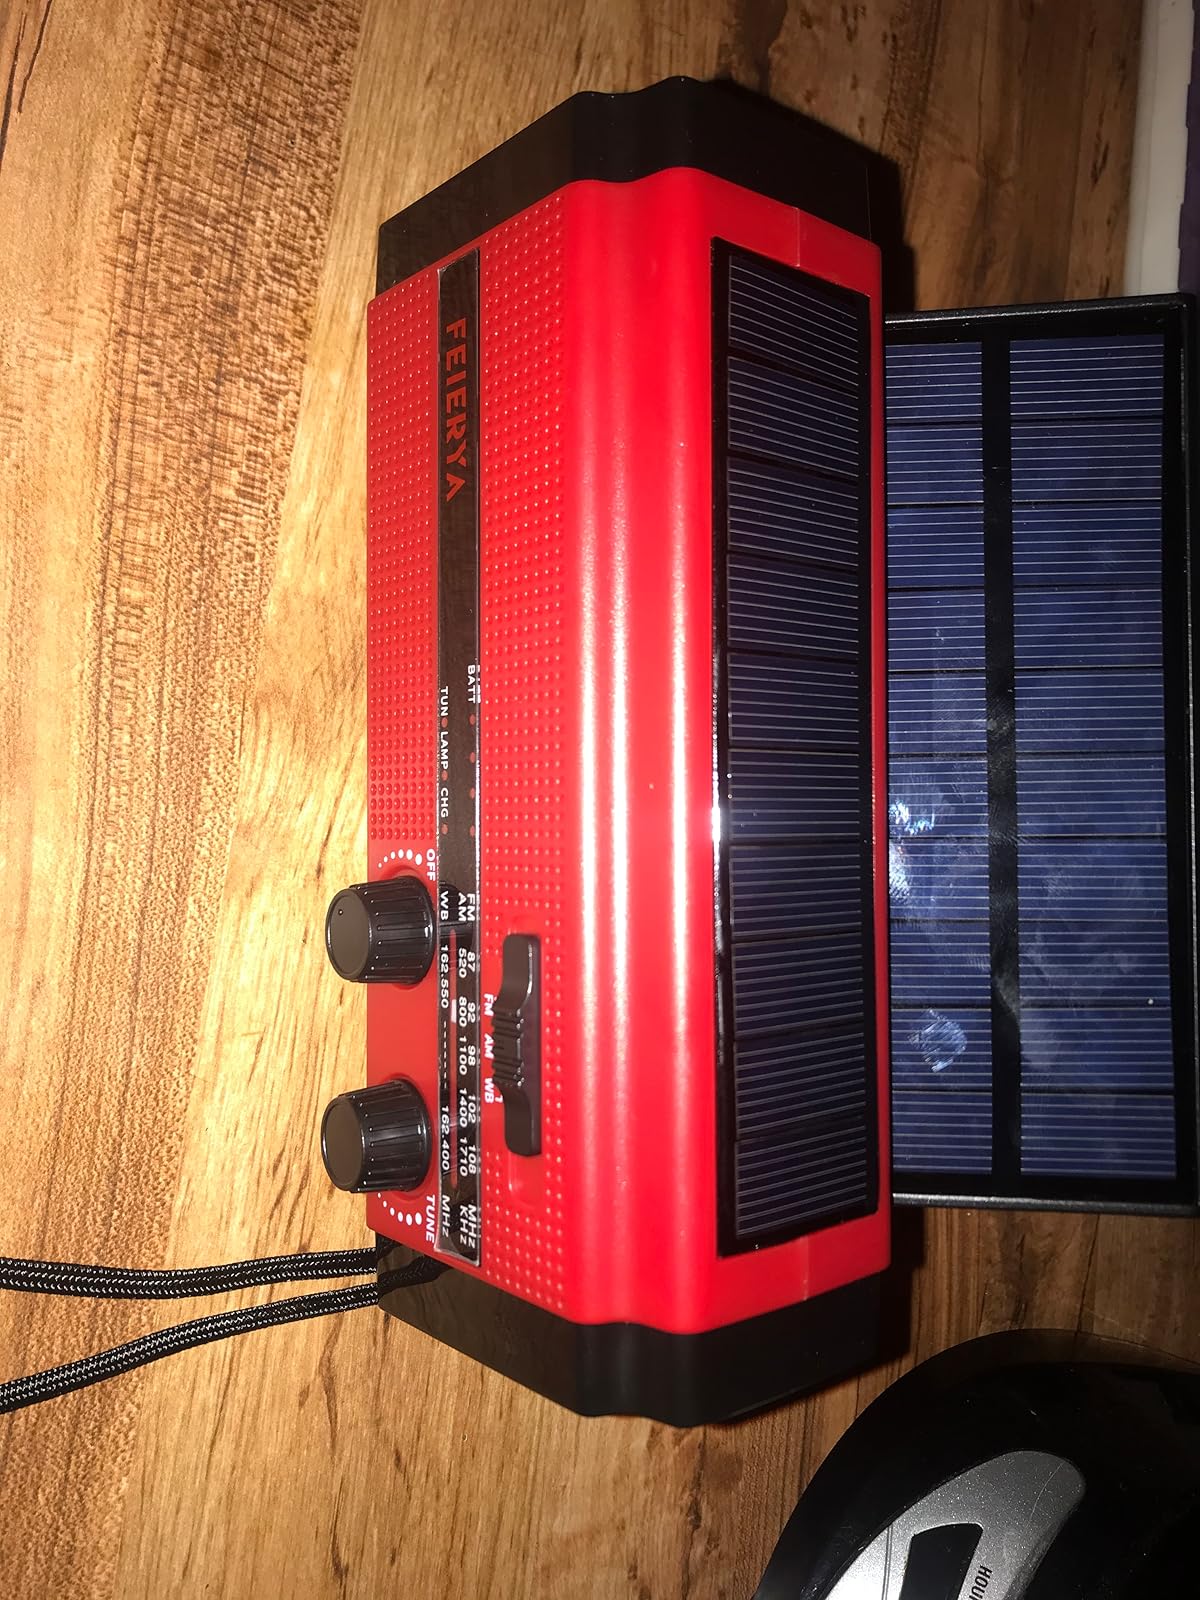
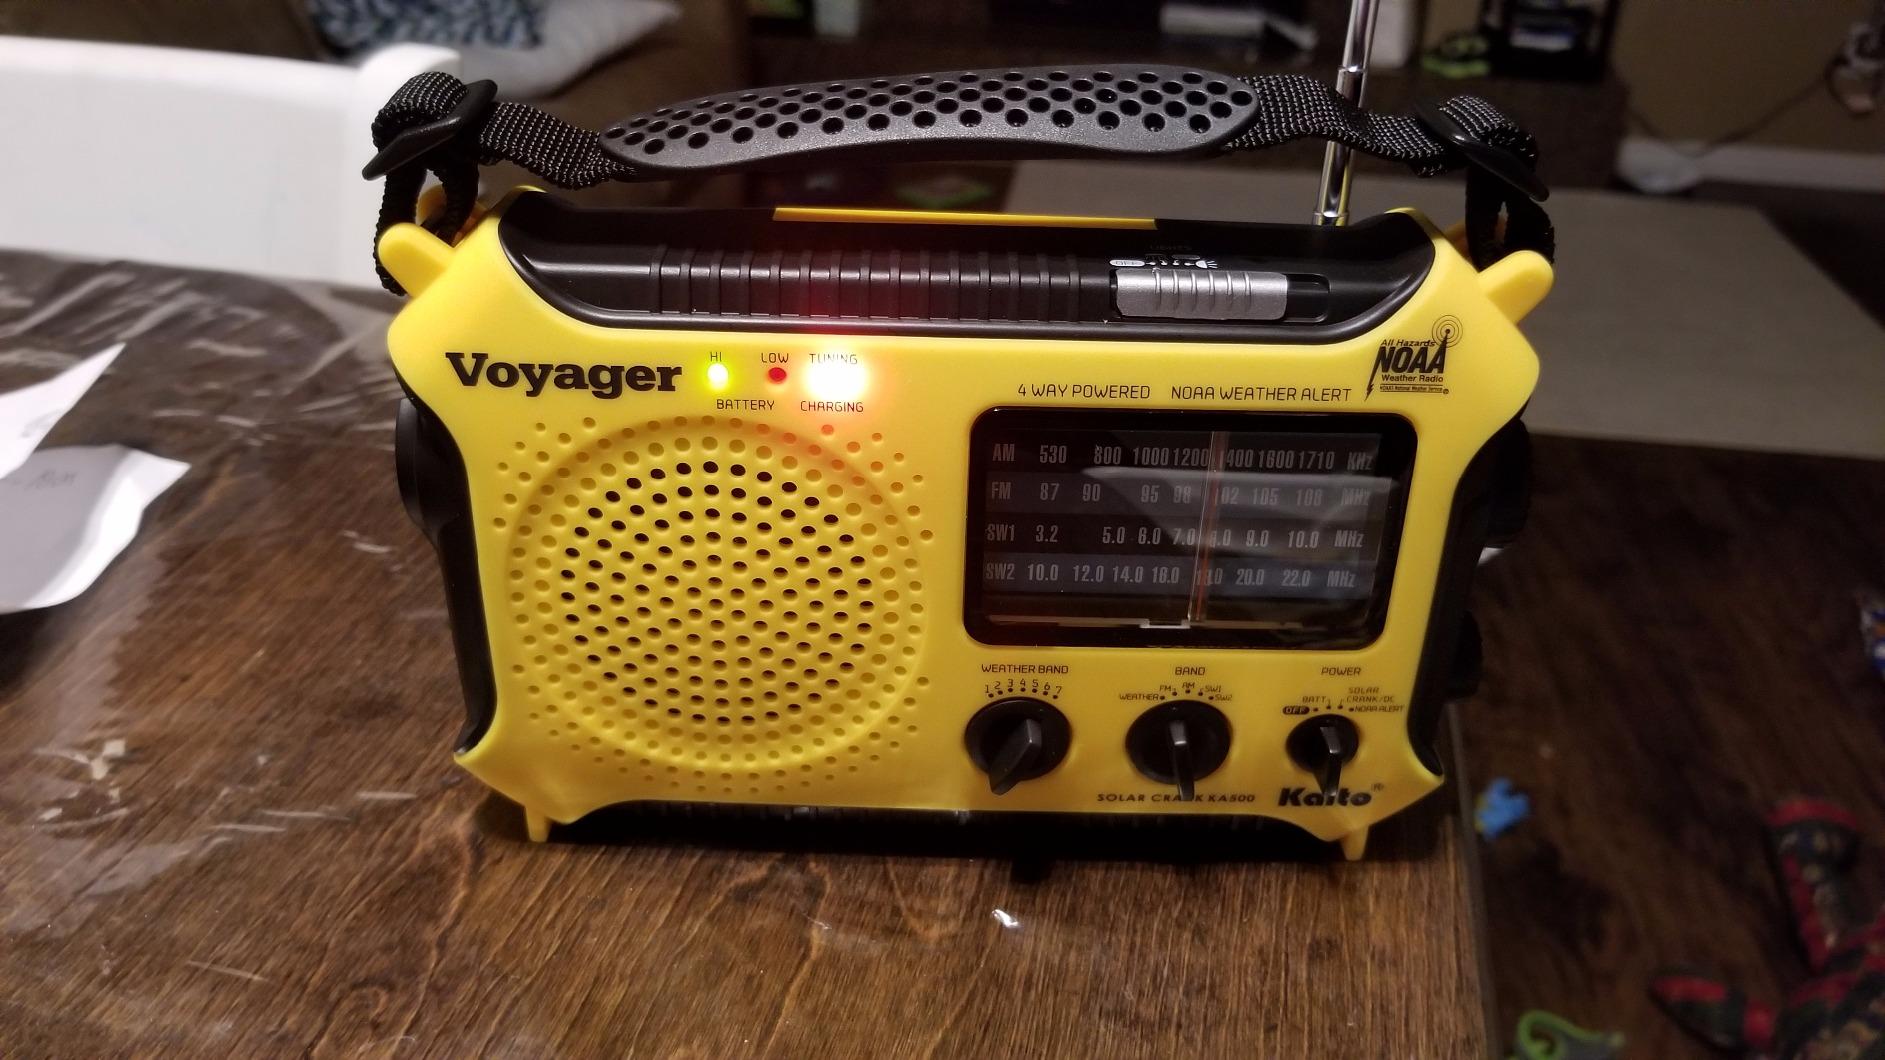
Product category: radio
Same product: no